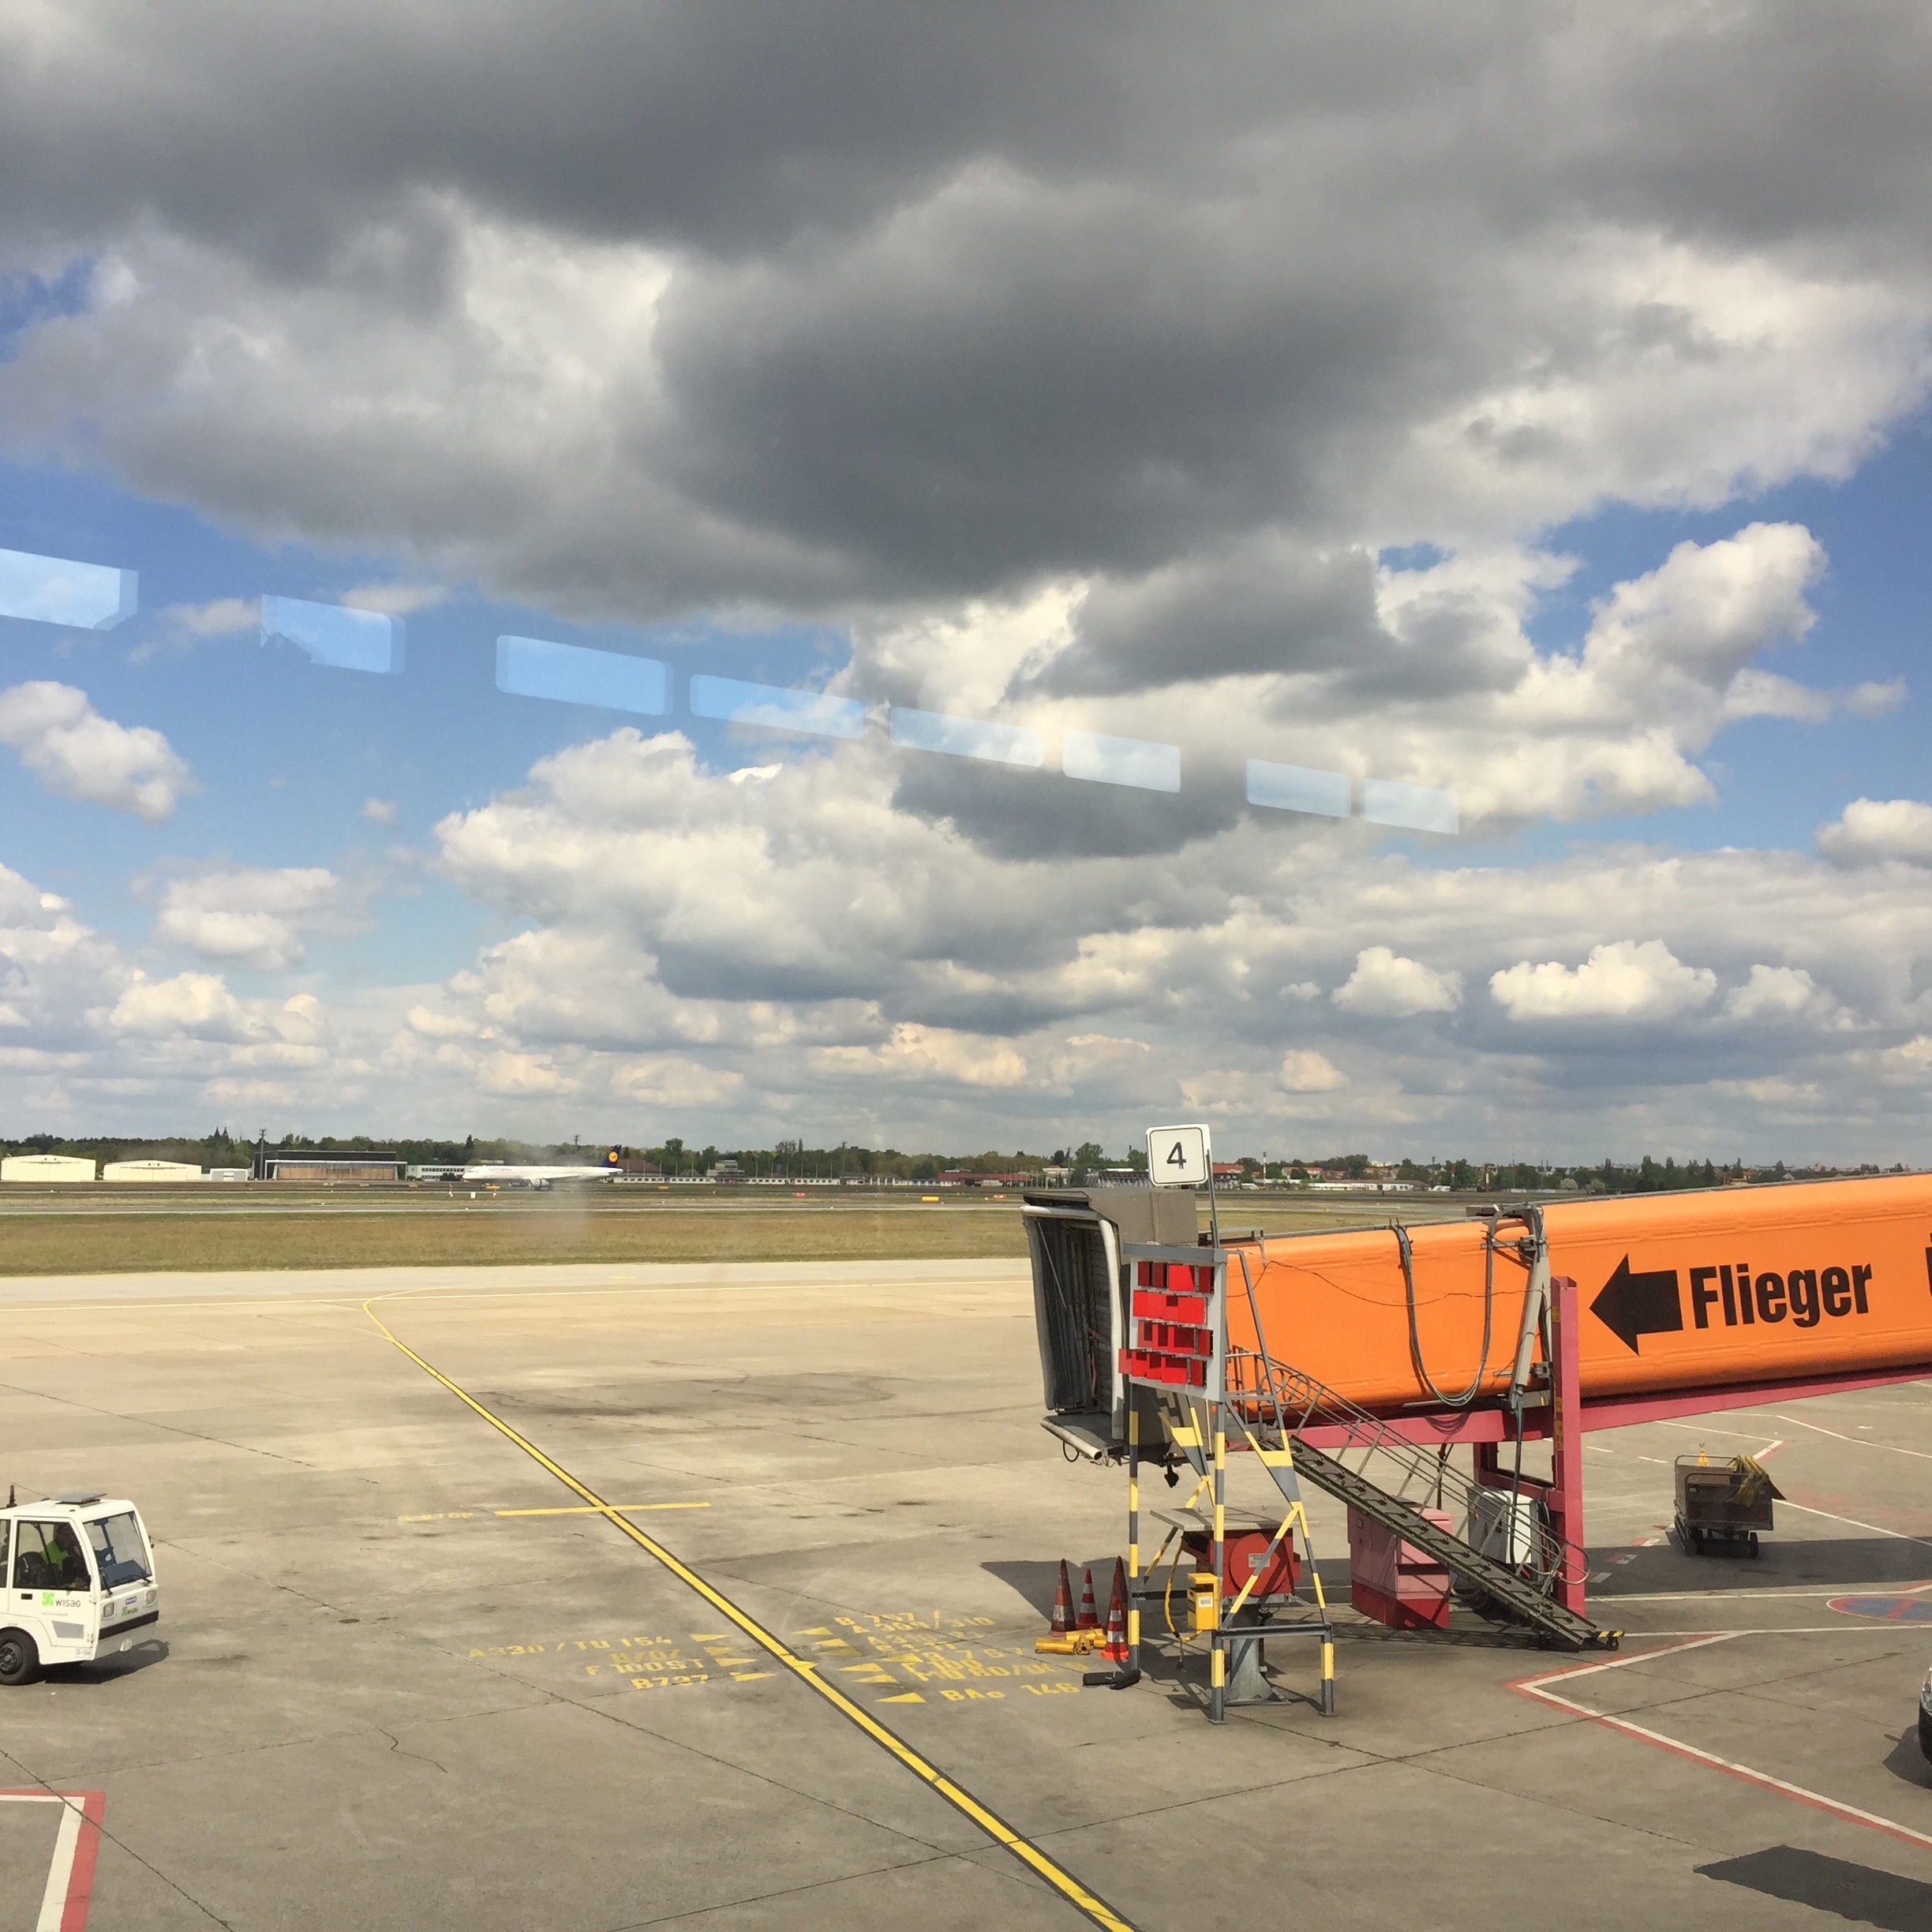
airplane, aircraft, transport, vehicle, aviation, flight, infrastructure, atmosphere of earth